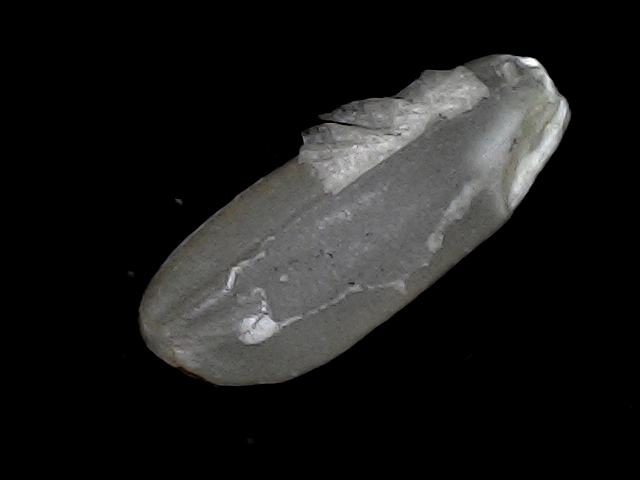
Rice variety: BD93